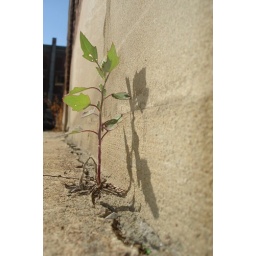
Another Crack in the sidewalk plant